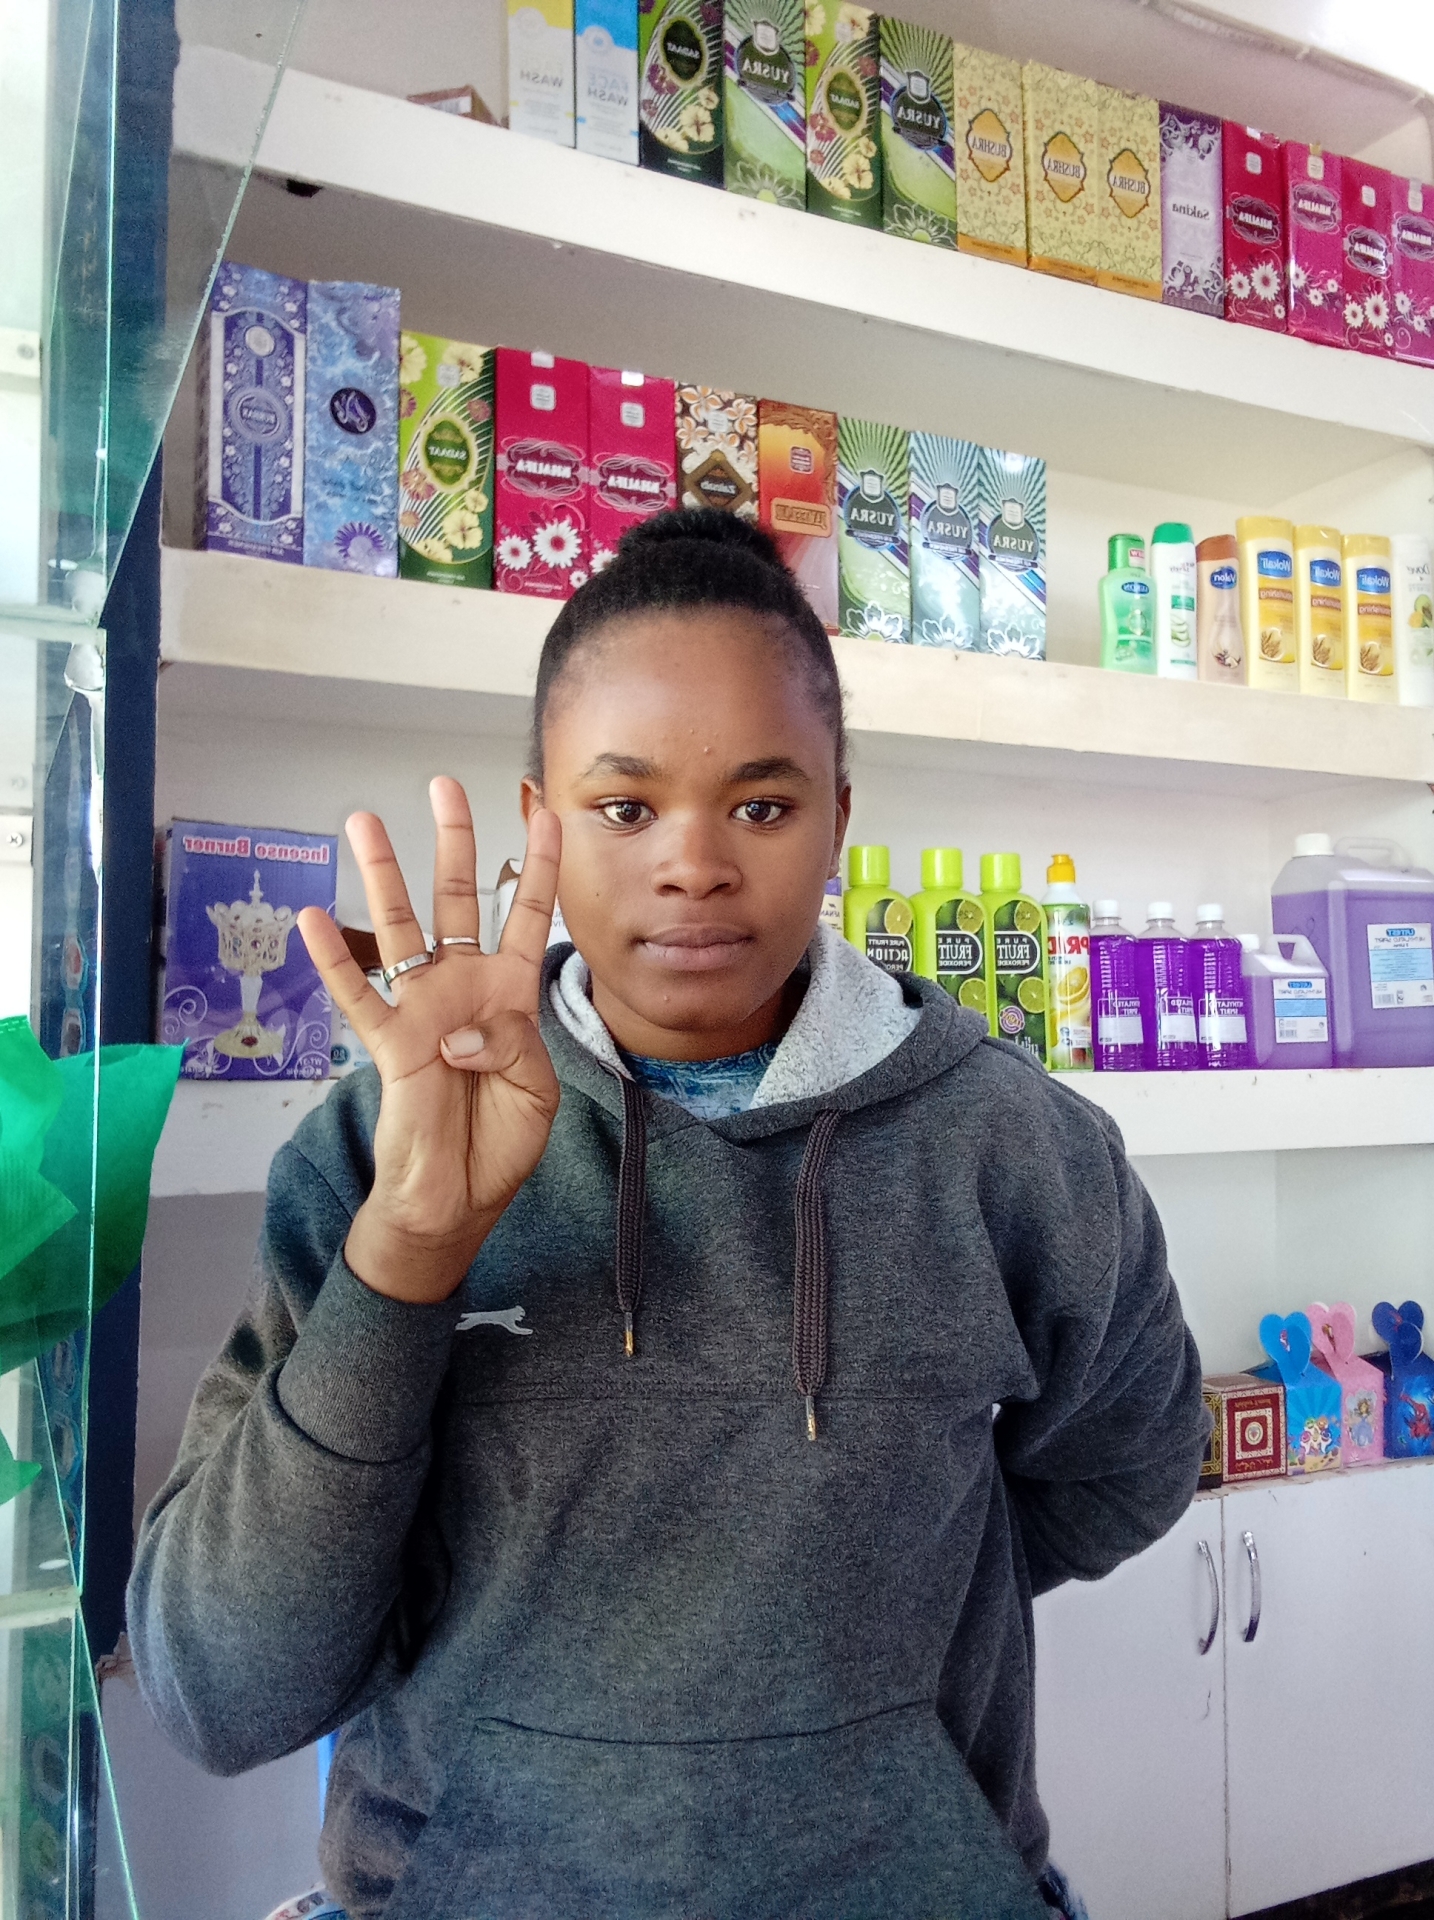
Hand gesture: four